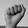
ASL letter: A